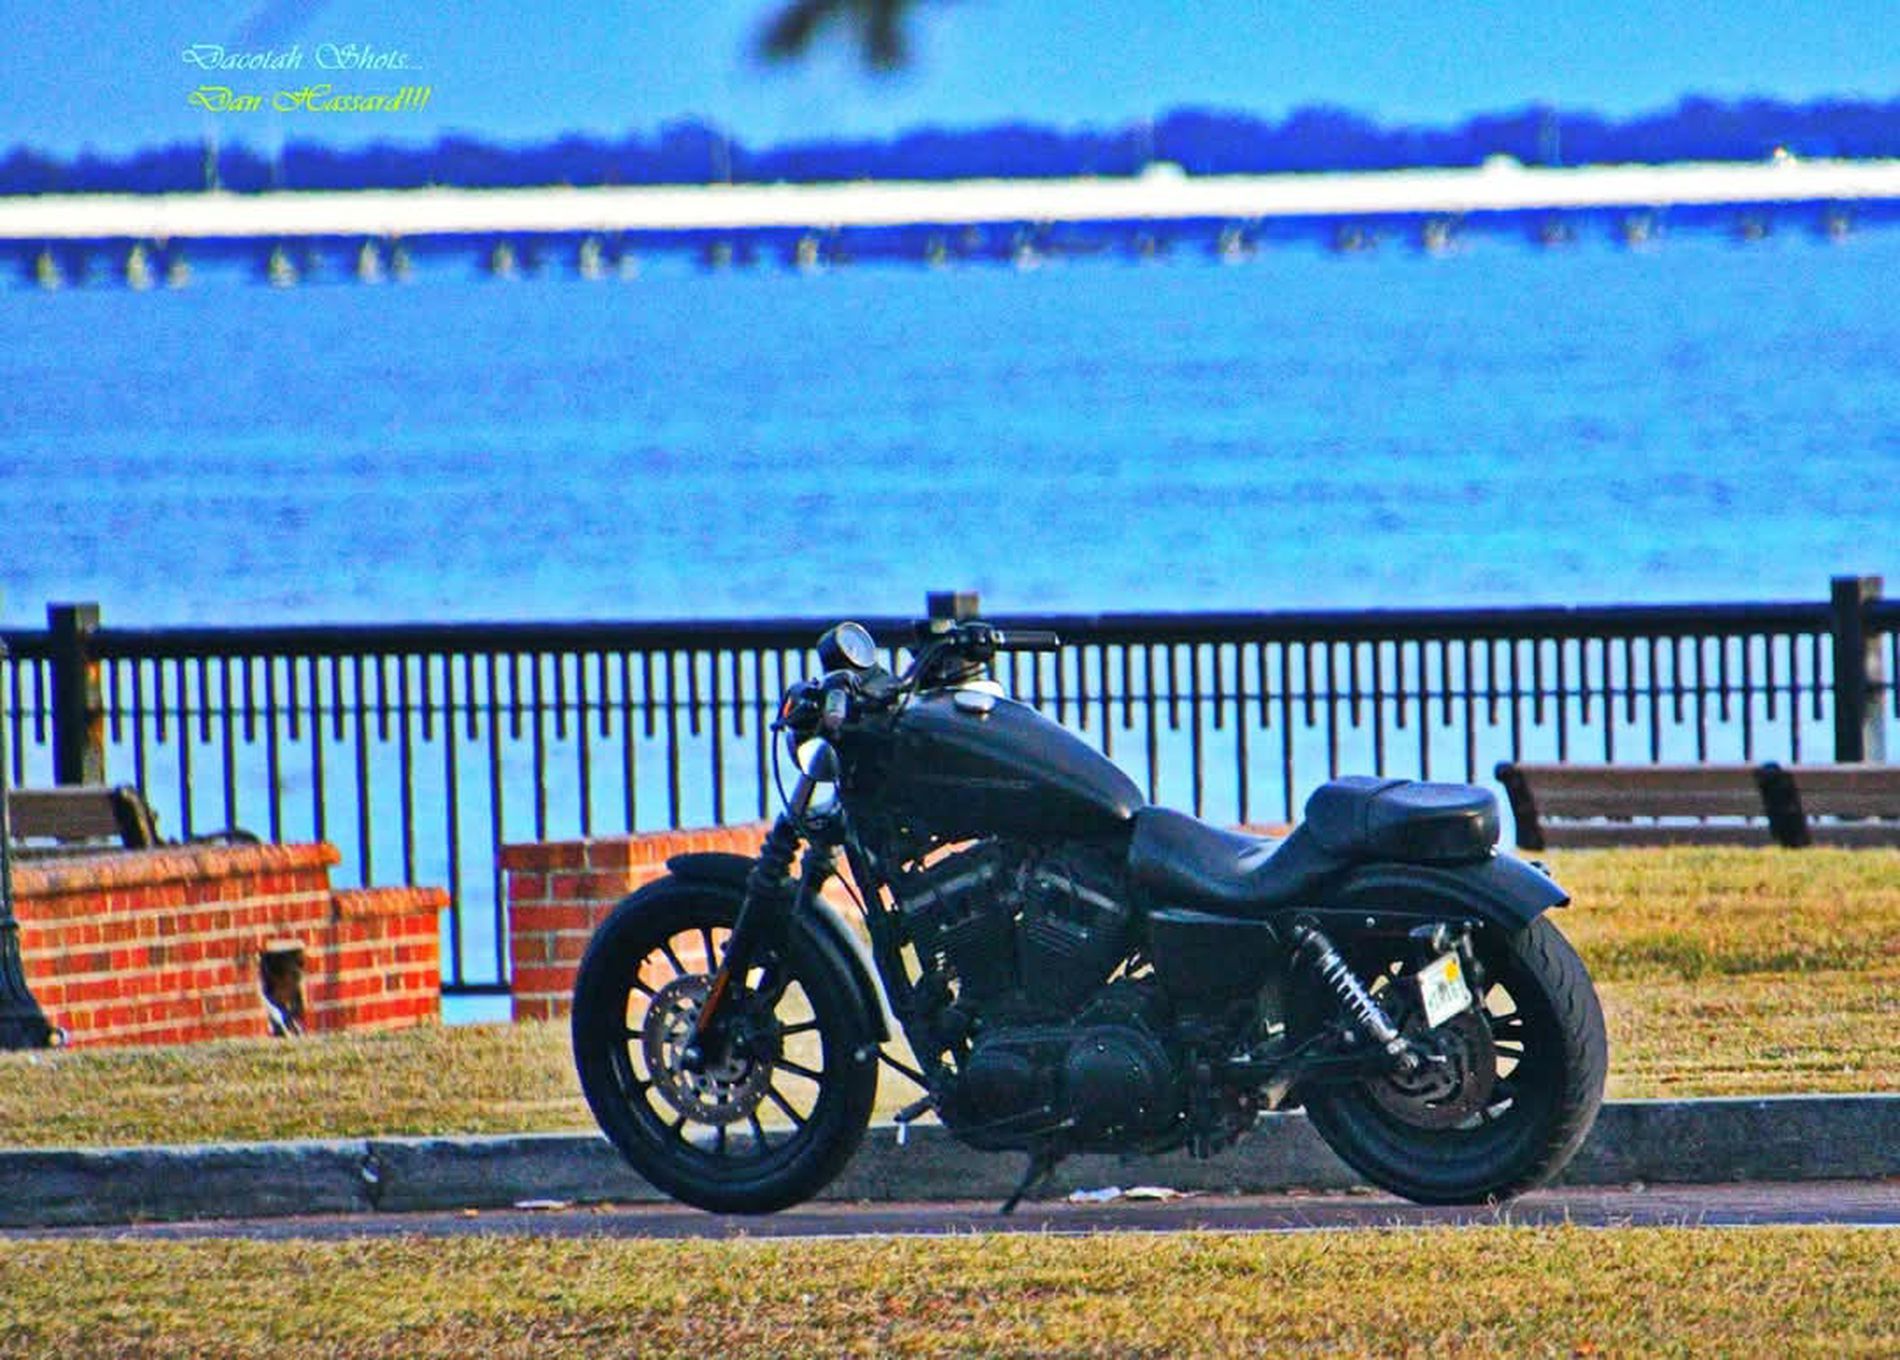
A Modern Motorcycle
A motorcycle parking on the waterfront in a city. The motorcycle is modern fashioned. There is a fence between the road and the waterfront. There's a photographer's watermark on the upper left corner of the image.
A landscape image taken at eye level in natural daylight of a motorcycle parked on the waterfront in a city. The motorcycle is modern, fashioned, creating a gazing, momentary vibe. There's a photographer's watermark on the upper left corner of the image.
Labels: Water, Waterfront, Machine, Motor, Motorcycle, Transportation, Vehicle, Wheel, Spoke, Tire, Outdoors, Pier, Helmet, Nature, Scenery, Alloy Wheel, Car, Car Wheel, Engine, Railing, Fence, City, Watermark